Ian Kennedy

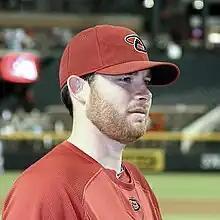
Kennedy with the Diamondbacks in 2011

Arizona manager Kirk Gibson tapped Kennedy to serve as the Diamondbacks' opening day starter for the 2011 season, after he went 0–0 with a 7.88 ERA during spring training. Kennedy took two innings to settle into his rhythm, allowing three earned runs in six innings of the eventual 7–6 loss to the Colorado Rockies. After a brief trip to New York to be with his wife and their newborn child, Kennedy pitched his first major league complete game on April 25, outdueling ace Cliff Lee in a 4–0 shutout of the Philadelphia Phillies. He continued to perform well through the summer, building a seven-game winning streak as well as 22 straight starts in which he threw at least 100 pitches. Both of those streaks were broken on August 19, when Kennedy allowed three runs and five hits to the Phillies in three innings. With an eight-inning outing in the 1–0 defeat of the Pittsburgh Pirates on September 19, Kennedy became the first National League pitcher that season to reach 20 wins. Kennedy finished the season with 21 wins, tying Cy Young honoree Clayton Kershaw as the NL win leader. He also ranked among the leaders in the NL with 198 strikeouts, a 2.88 ERA, and 222 innings pitched. Additionally, at no point during the 2011 season did Kennedy lose two or more consecutive starts. Kennedy finished fourth in voting for the 2011 NL Cy Young Award, behind Kershaw, Roy Halladay, and Cliff Lee.